Kenan Doğulu

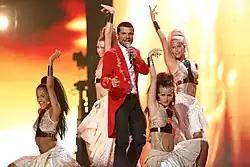
Kenan Doğulu in the Eurovision Song Contest 2007

Kenan Doğulu (born 31 May 1974) is a Turkish pop musician. He represented Turkey at the Eurovision Song Contest 2007 in Helsinki, where he was placed fourth, with 163 points. In the summer of 2006, Doğulu released the album "Festival", containing the hit single "Çakkıdı", in collaboration with Sezen Aksu.